Tavík František Šimon

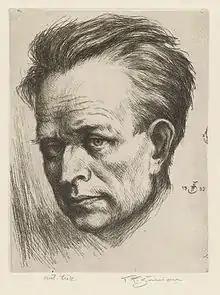
Self portrait (1932), etching, 155x115 mm.

Tavík František Šimon (13 May 1877 in Železnice, Bohemia (now the Czech Republic) – 19 December 1942 in Prague), was a Czech painter, etcher, and woodcut artist. Born František Šimon, he later adopted the additional name 'Tavík', which was his mother's maiden name, generally signing his work T. F. Šimon. Largely ignored during the Communist era in Czechoslovakia, his work has received greater attention in recent years.